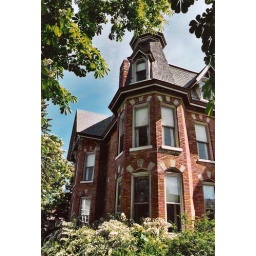
Located on second street across from the court house in Manistee, MI. The home is occationally open to the public.